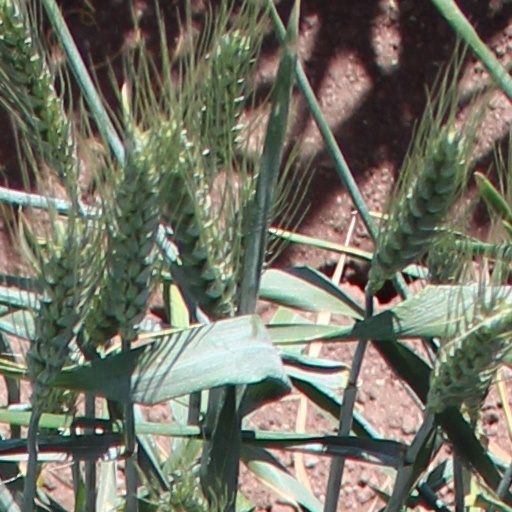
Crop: wheat